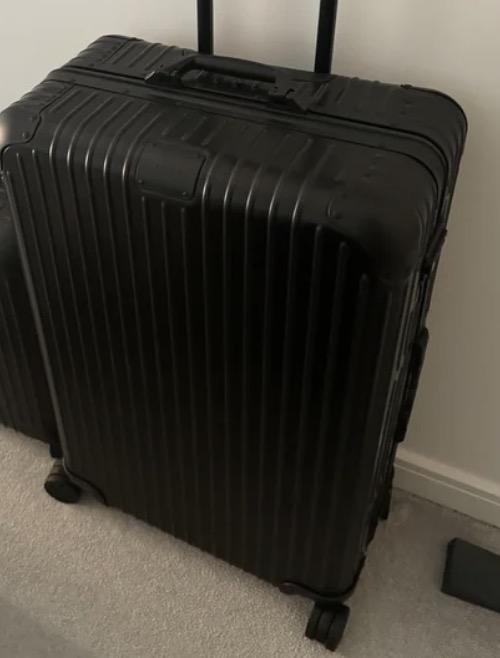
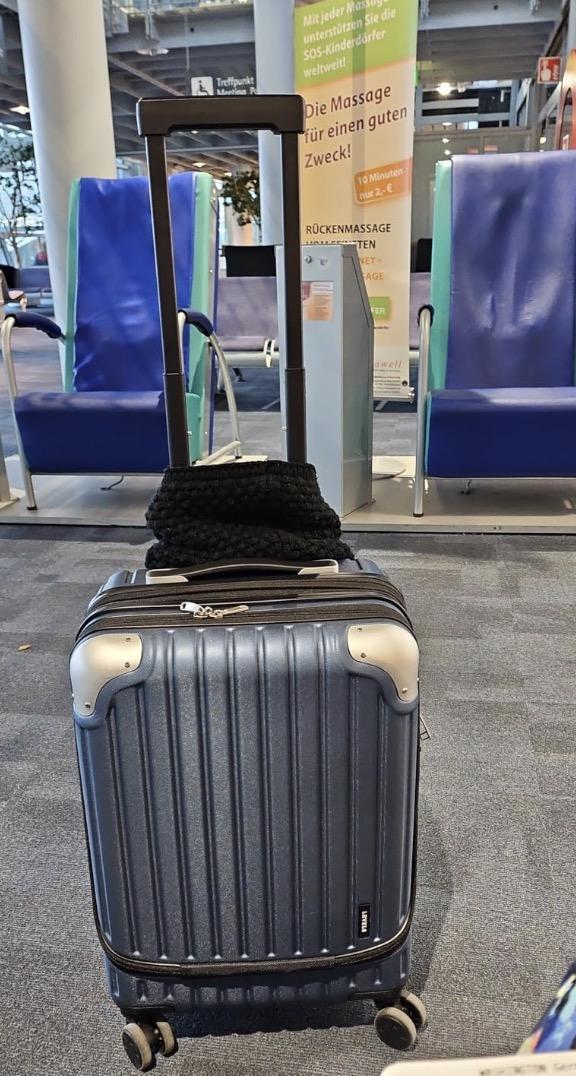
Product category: items_tea
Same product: no